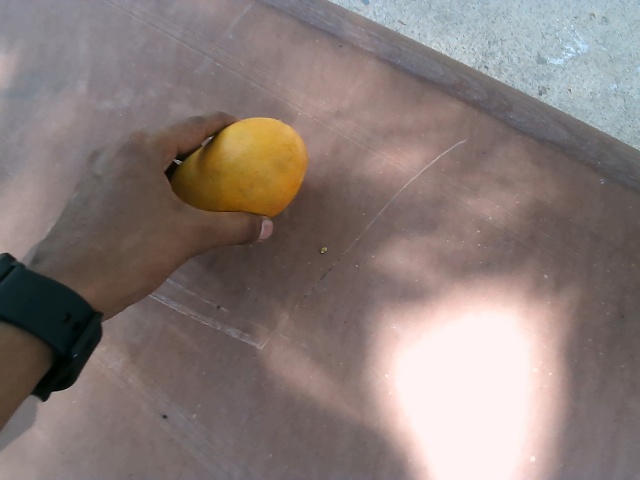
Label: Ripe_Mango